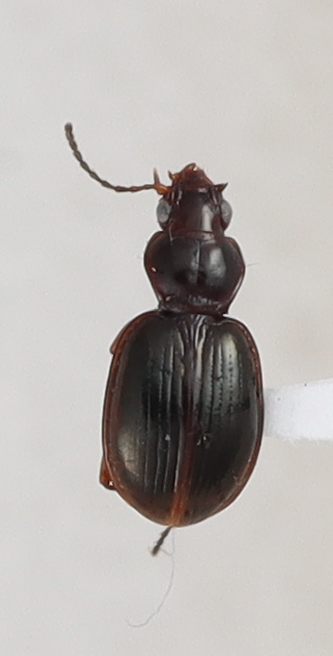
Scientific name: Mecyclothorax konanus
Plot: 8
Trap: E
Collected: 20220504